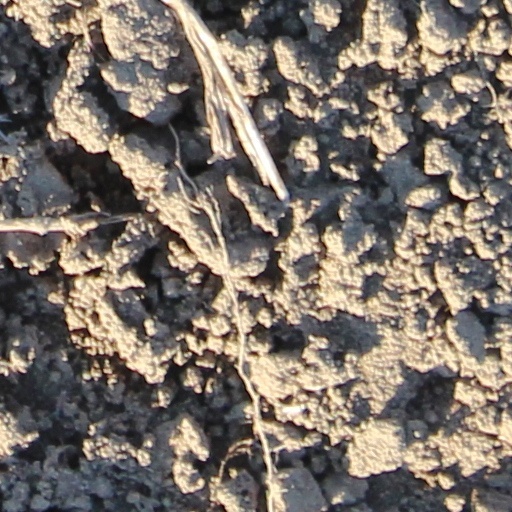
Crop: wheat